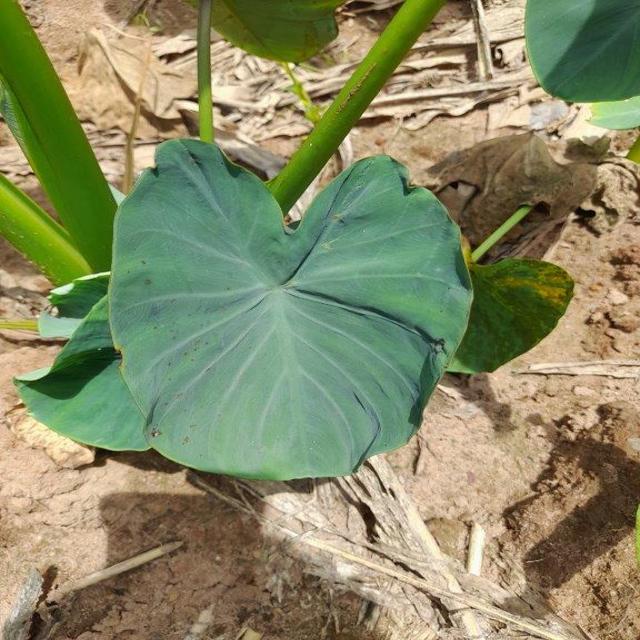
Label: Healthy